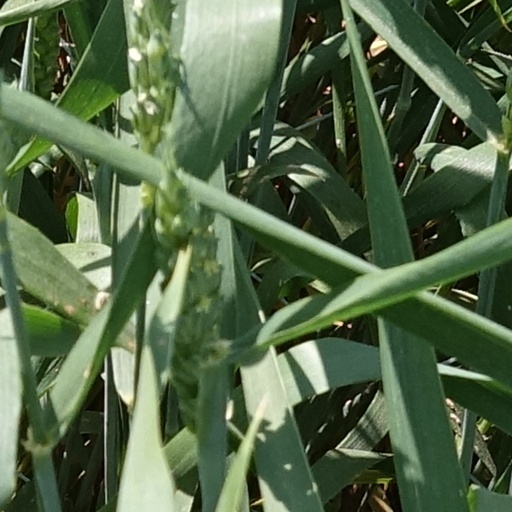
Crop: wheat